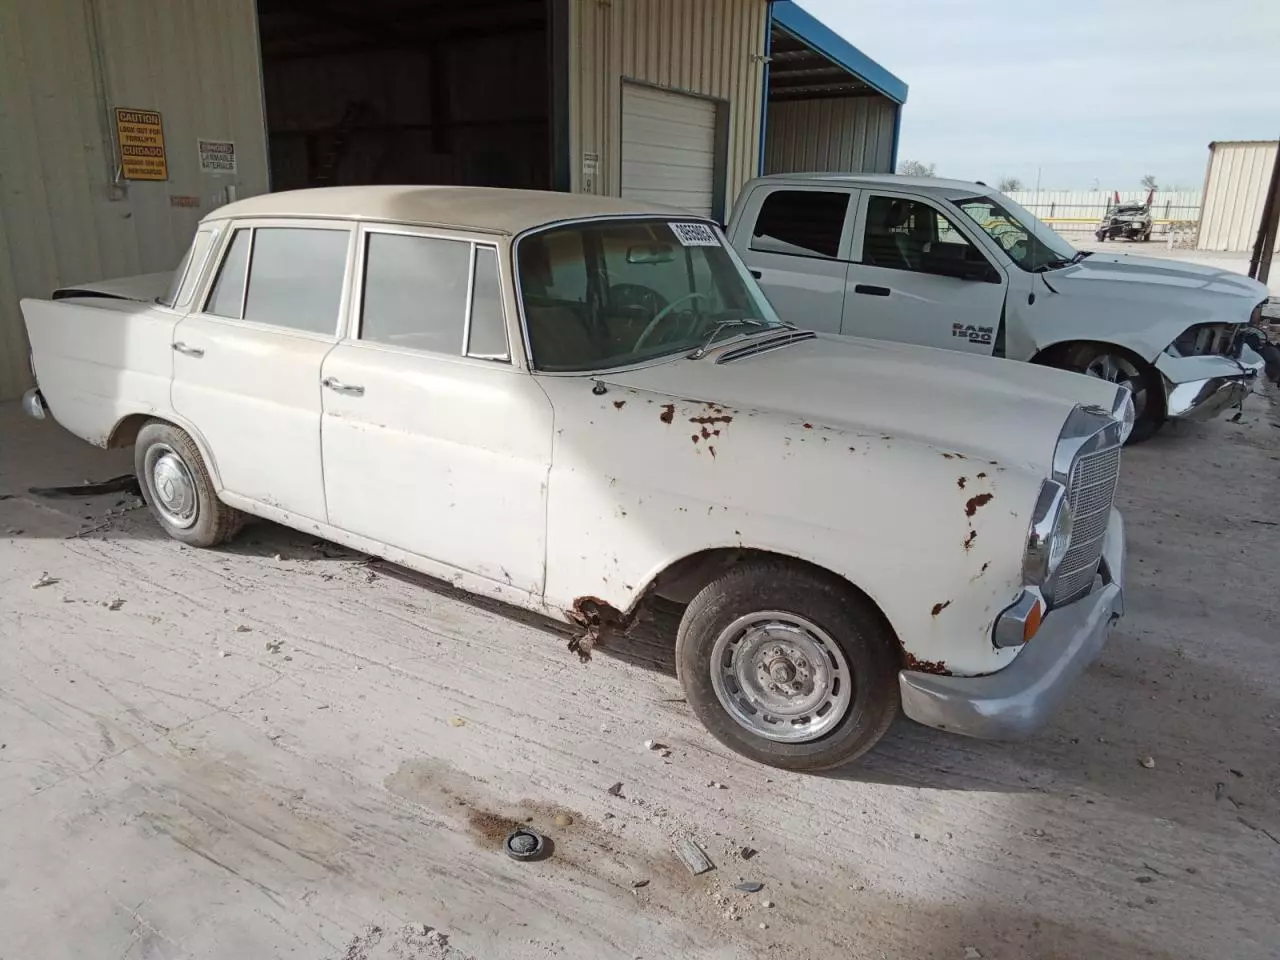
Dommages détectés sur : capot, pare-brise avant, aile avant droite, aile avant gauche, porte avant droite, porte avant gauche, porte arrière droite, porte arrière gauche, aile arrière droite, aile arrière gauche, malle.
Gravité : mineur